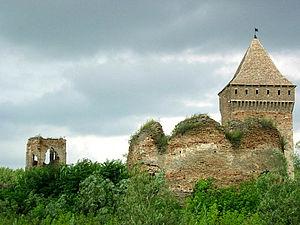
Bač en serbe cyrillique : Бач ; en hongrois : Bács ; en allemand : Batsch, est une ville et une municipalité de Serbie situées dans la province autonome de Voïvodine. Elles font partie du district de Bačka méridionale. Au recensement de 2011, la ville comptait 5 390 habitants et la municipalité dont elle est le centre 14 150.